Nakajima A6M2-N

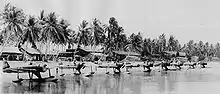
A6M2-Ns lined up along a beach.

The last A6M2-N in military service was a single example recovered by the French forces in Indochina after the end of World War II. It crashed shortly after being overhauled.